Terek Cossacks

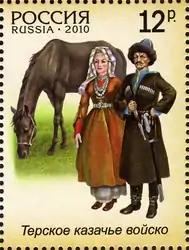
Terek cossacks on Russian postage stamp

The arrival of the February and later the October Revolution caught most Cossacks on the front lines in Kurdistan. The unrequited mountainous peoples took full advantage of the crises, Chechens and Ingush on the Sunzha line wiping out several Cossack stanitsas.